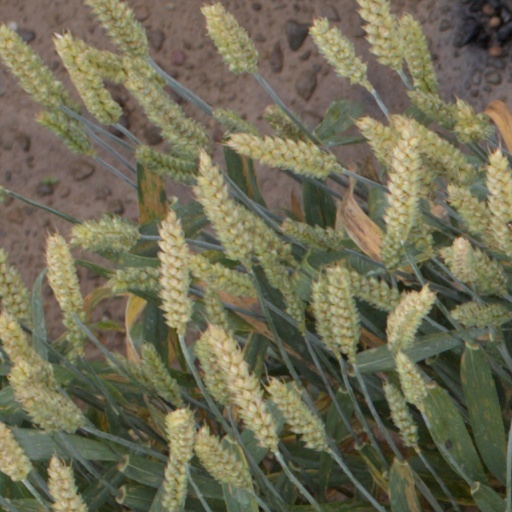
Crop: wheat